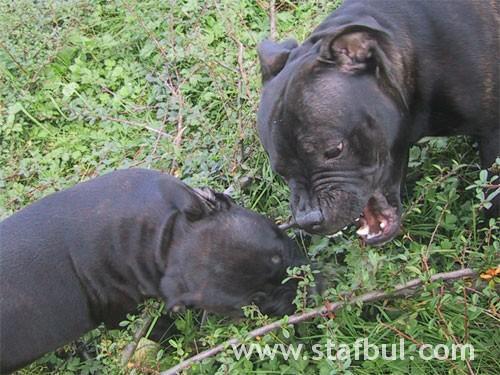
Staffordshire_bullterrier